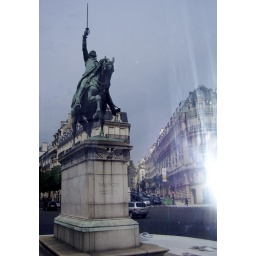
Foiled by the bus window again.